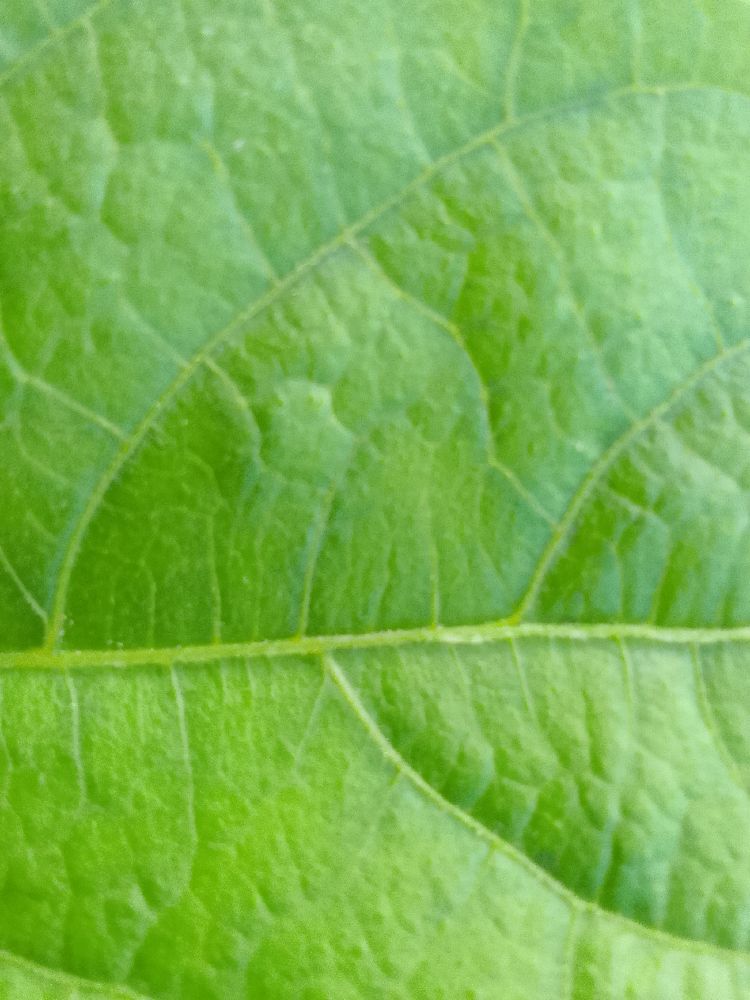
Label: healthy